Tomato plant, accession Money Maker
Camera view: tilt-top (135 deg); turntable rotation: 90 degrees
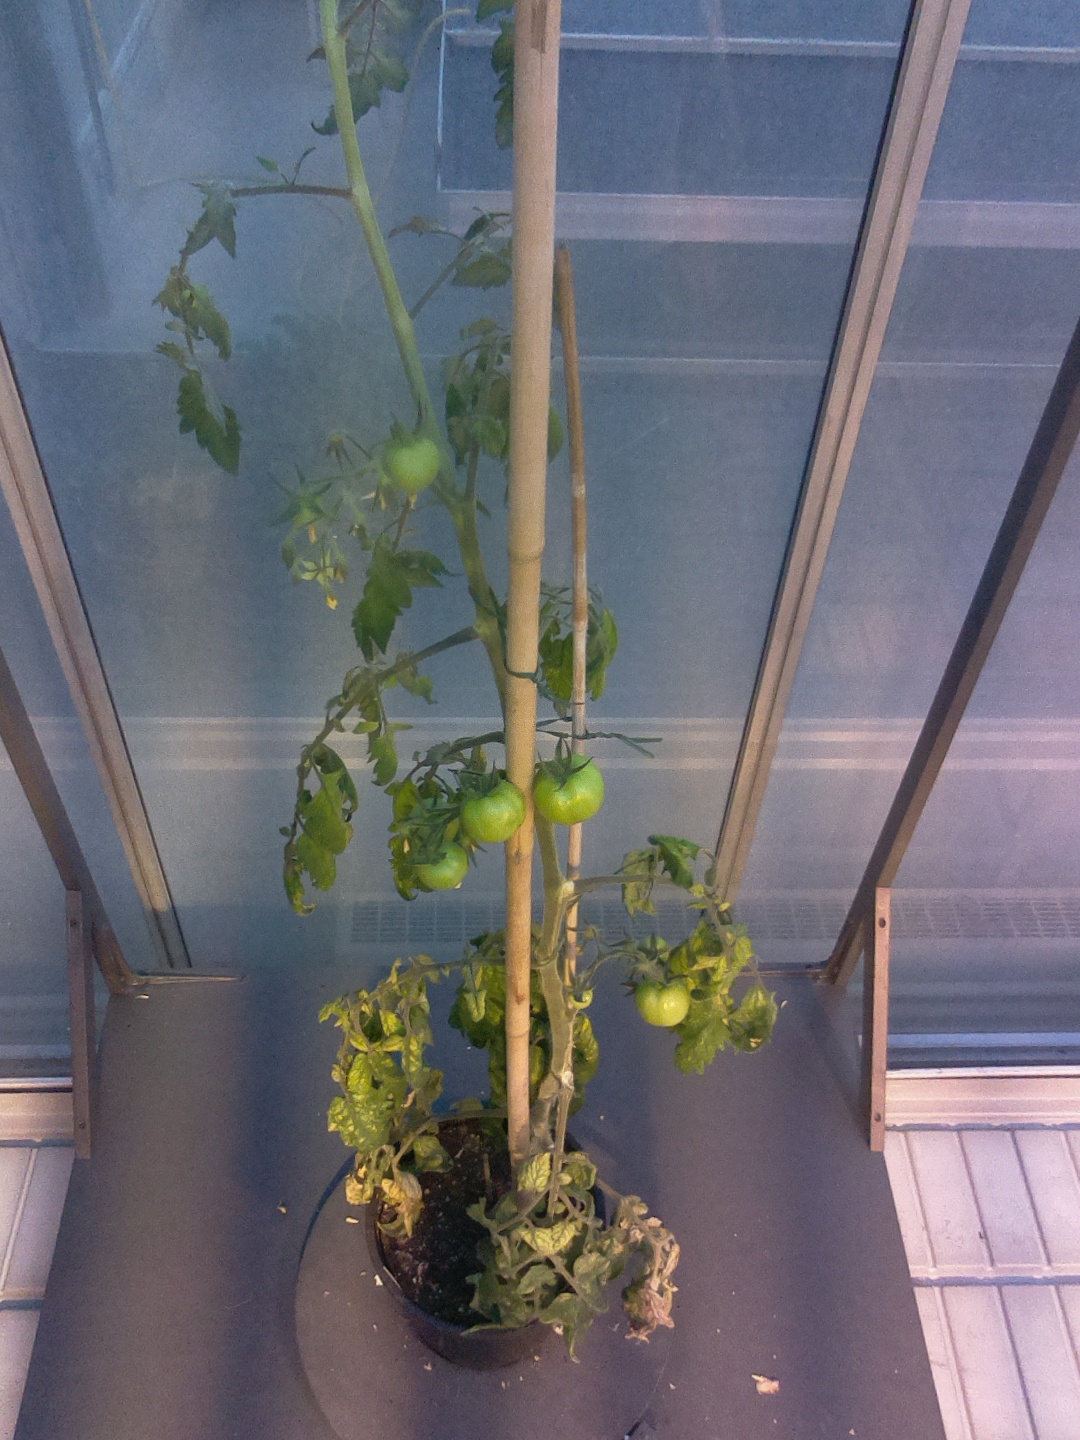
BBCH growth stage 76: 60%-70% of final fruit size